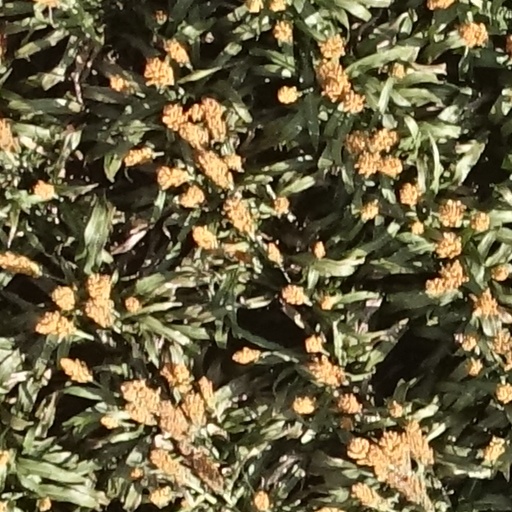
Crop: sorghum